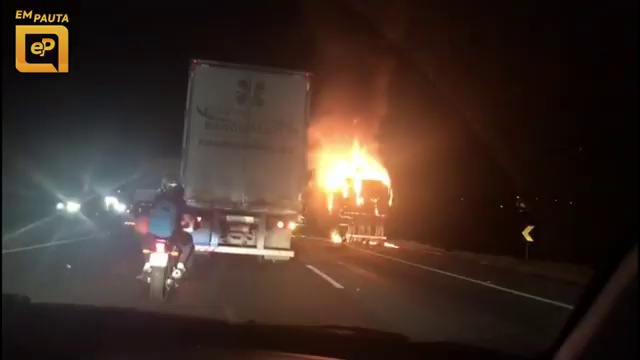
Fire: yes
Smoke: yes